Ares I

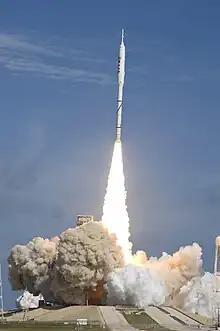
Ares I-X launches from Kennedy Space Center launch pad 39B on October 28, 2009.

The Ares I igniter was an advanced version of the flight-proven igniter used on the Space Shuttle's solid rocket boosters. It was approximately in diameter and long, and took advantage of upgraded insulation materials that had improved thermal properties to protect the igniter's case from the burning solid propellant. NASA successfully completed test firing of the igniter for the Ares I engines on March 10, 2009, at ATK Launch Systems test facilities near Promontory, Utah. The igniter test generated a flame in length, and preliminary data showed the igniter performed as planned.